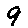
Label: 9